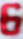
Number: 6